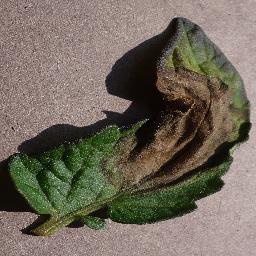
Label: Tomato___Late_blight